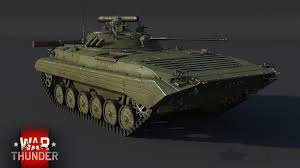
Label: BMP-2